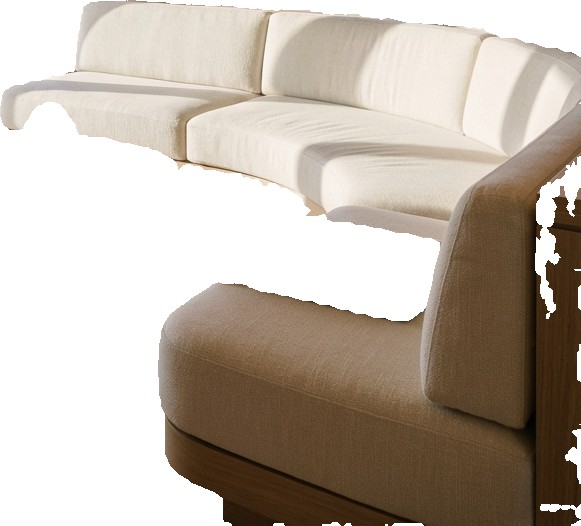
Surface category: sofa